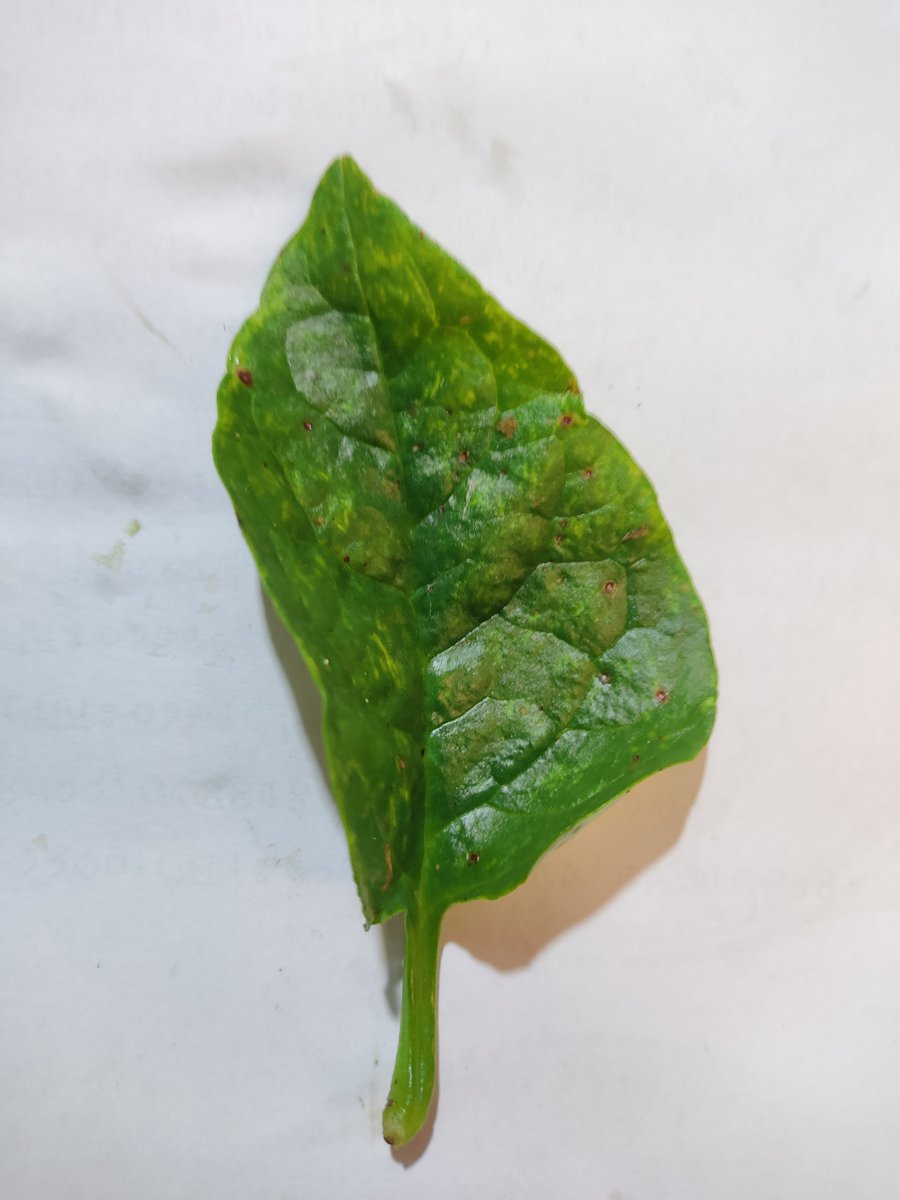
Label: Bacterial-Spot